Banksia cuneata

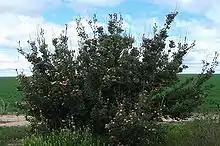
a large spreading shrub in an area of low vegetation less than high on a sunny day

"Banksia cuneata" grows as a shrub or small tree up to high, without a lignotuber. It has one or more main trunks with smooth grey bark, and many branches. Young stems are covered in coarse hairs, but these are lost as the stems age. The leaves are wedge-shaped with serrated edges, having from one to five teeth along each side. They range from long and wide, on a petiole of 2 to 3 mm. The upper surface is dull green; as with the stems, both leaf surfaces are covered in coarse hairs when young, but these are soon lost.